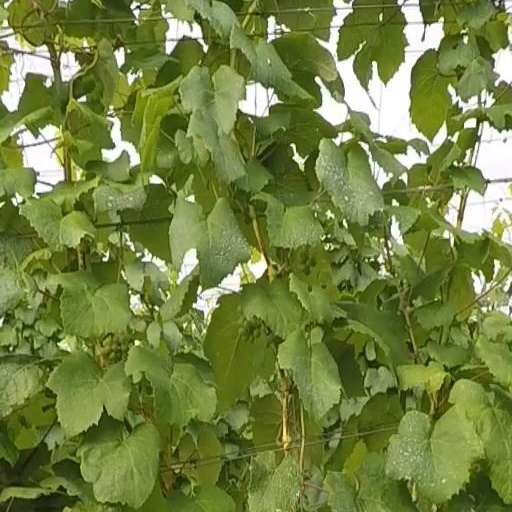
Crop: grape